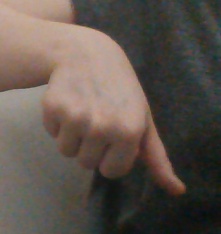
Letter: waw